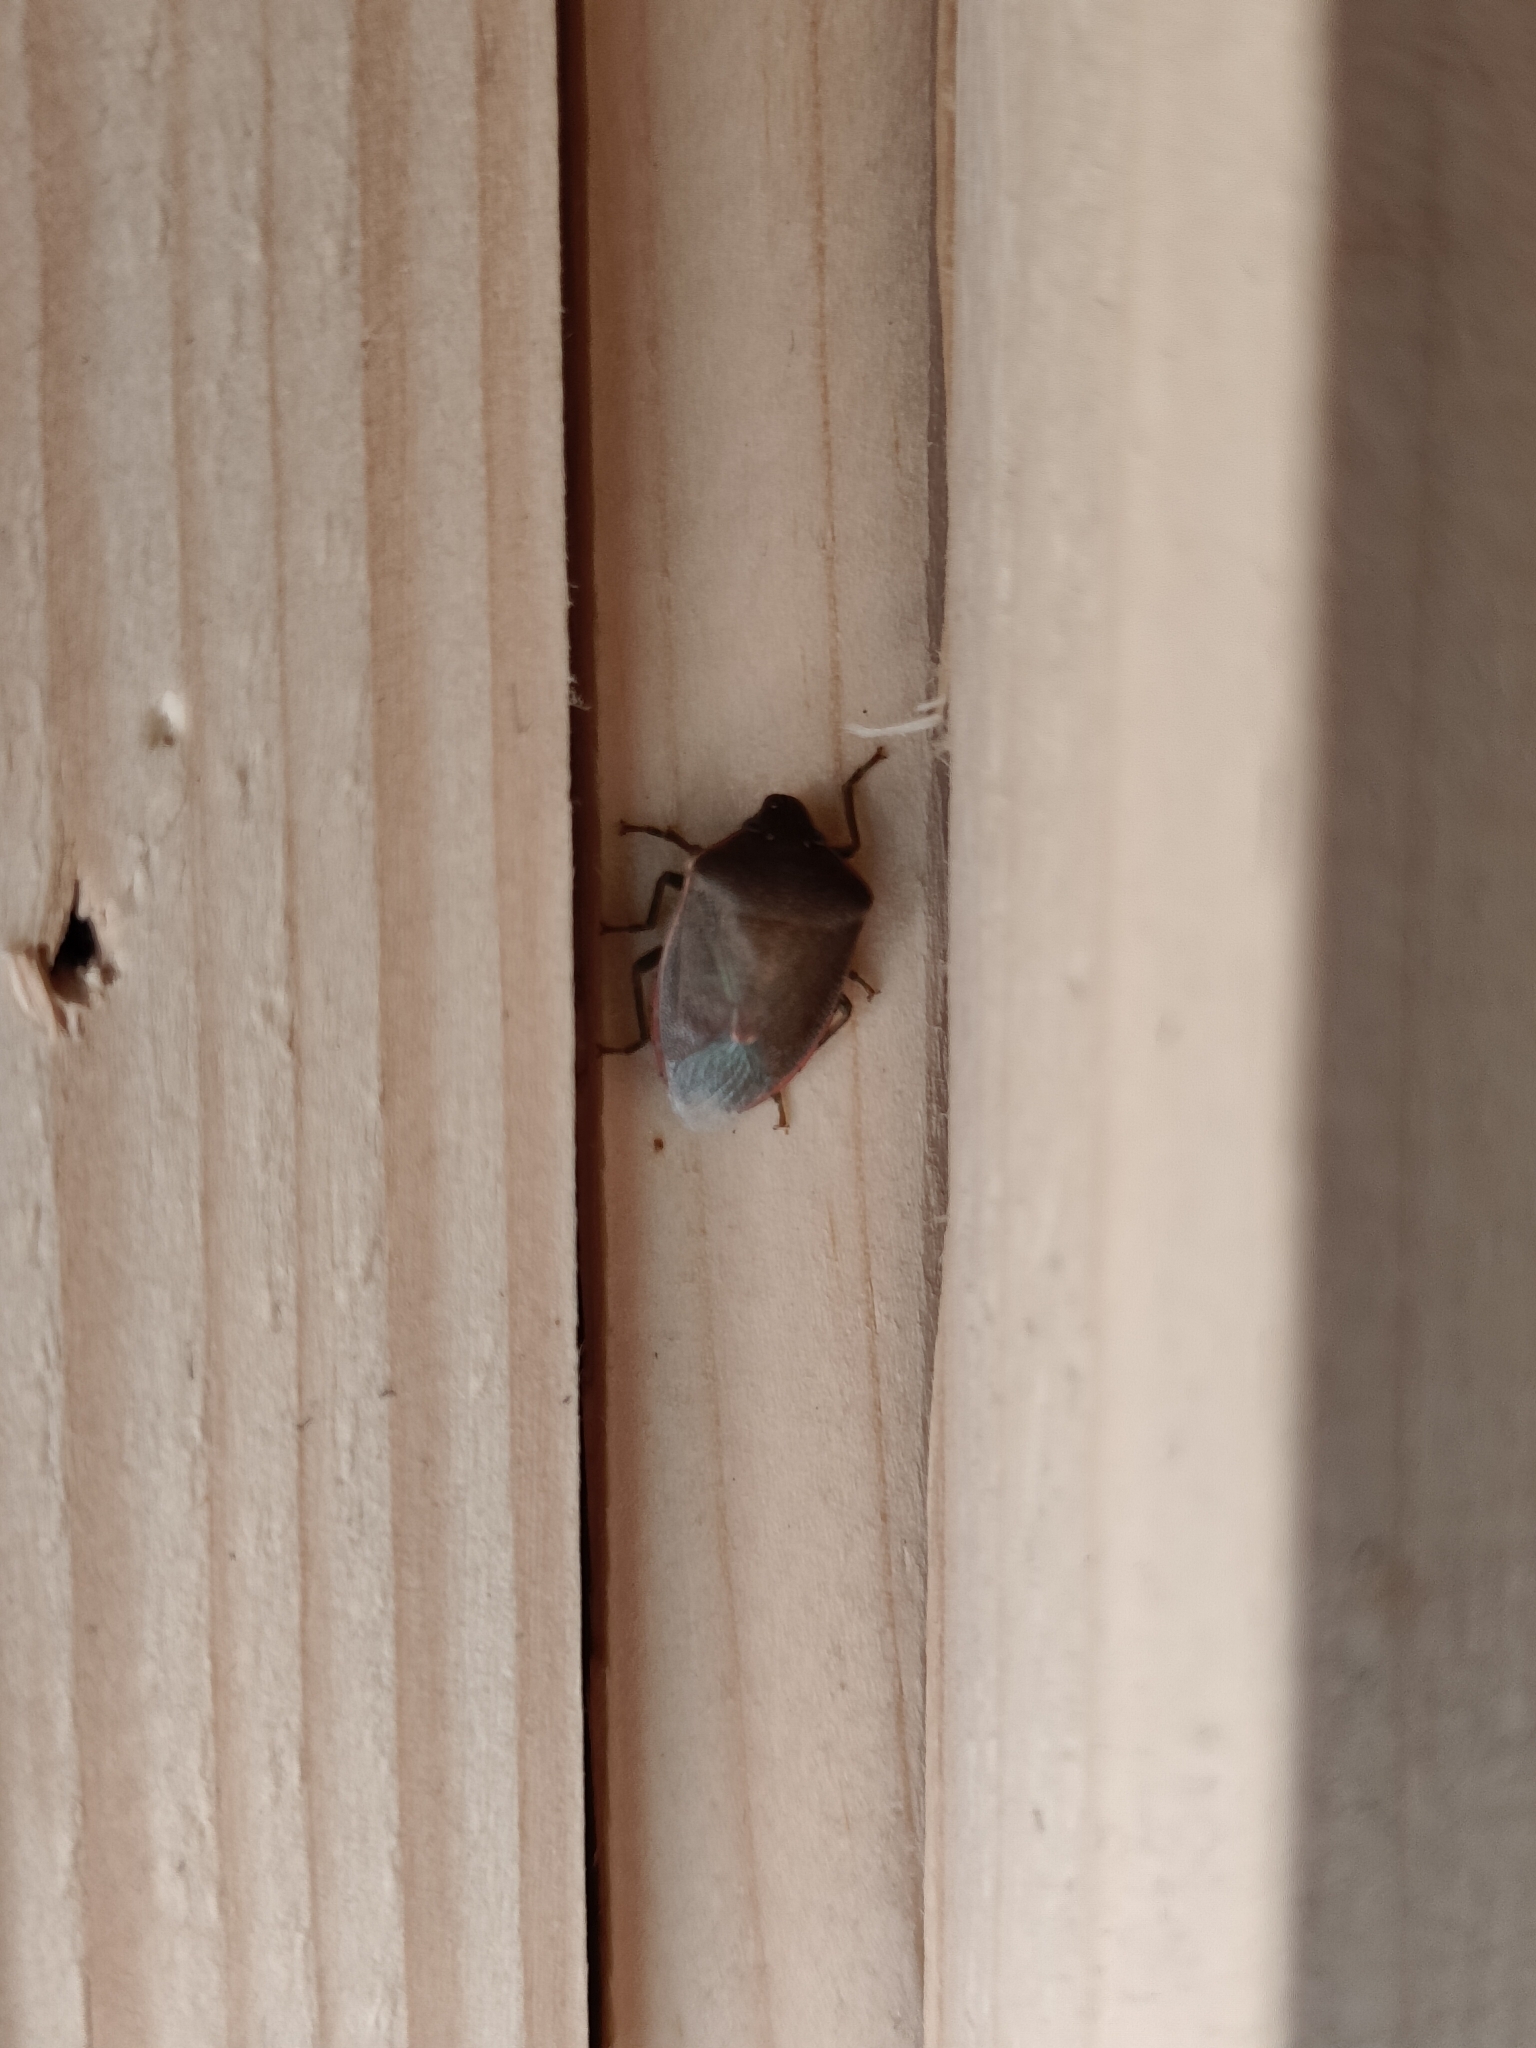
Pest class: stink_bug